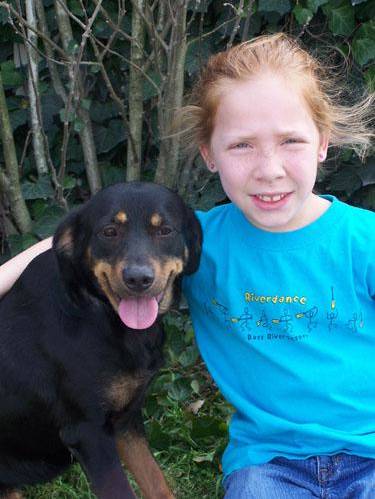
Label: dog